Bitchin' Camaro

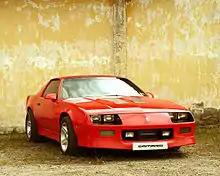
Chevrolet Camaro IROC-Z

The song features an extended introduction over a bluesy bassline of two characters speaking to one another. It parodies partying, rich kids, and surfer culture. Linderman got the idea for the tune after overhearing a conversation. He and Genaro told the band at rehearsal they would be improvising an intro to the song, and Schulthise began playing the bassline. After that, the song was completed. Linderman portrays the "talking-too-fast jokester" while Genaro acts as a "clueless airhead". The two individuals discuss going to the shore and Doors cover bands before arriving at the point of the song: the titular vehicle. From there, the song shifts into a hardcore punk song. The song's hardcore segment was inspired by the Suicidal Tendencies song "Institutionalized". Daniel Brockman, in a review for the website Vanyaland, says that in its quiet-loud dynamic, the track is not far removed musically from the band's forebears, comparing its style to the Dead Kennedys and Circle Jerks.